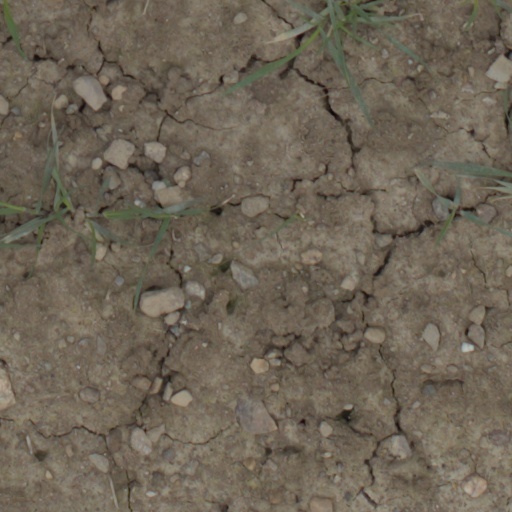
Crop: wheat